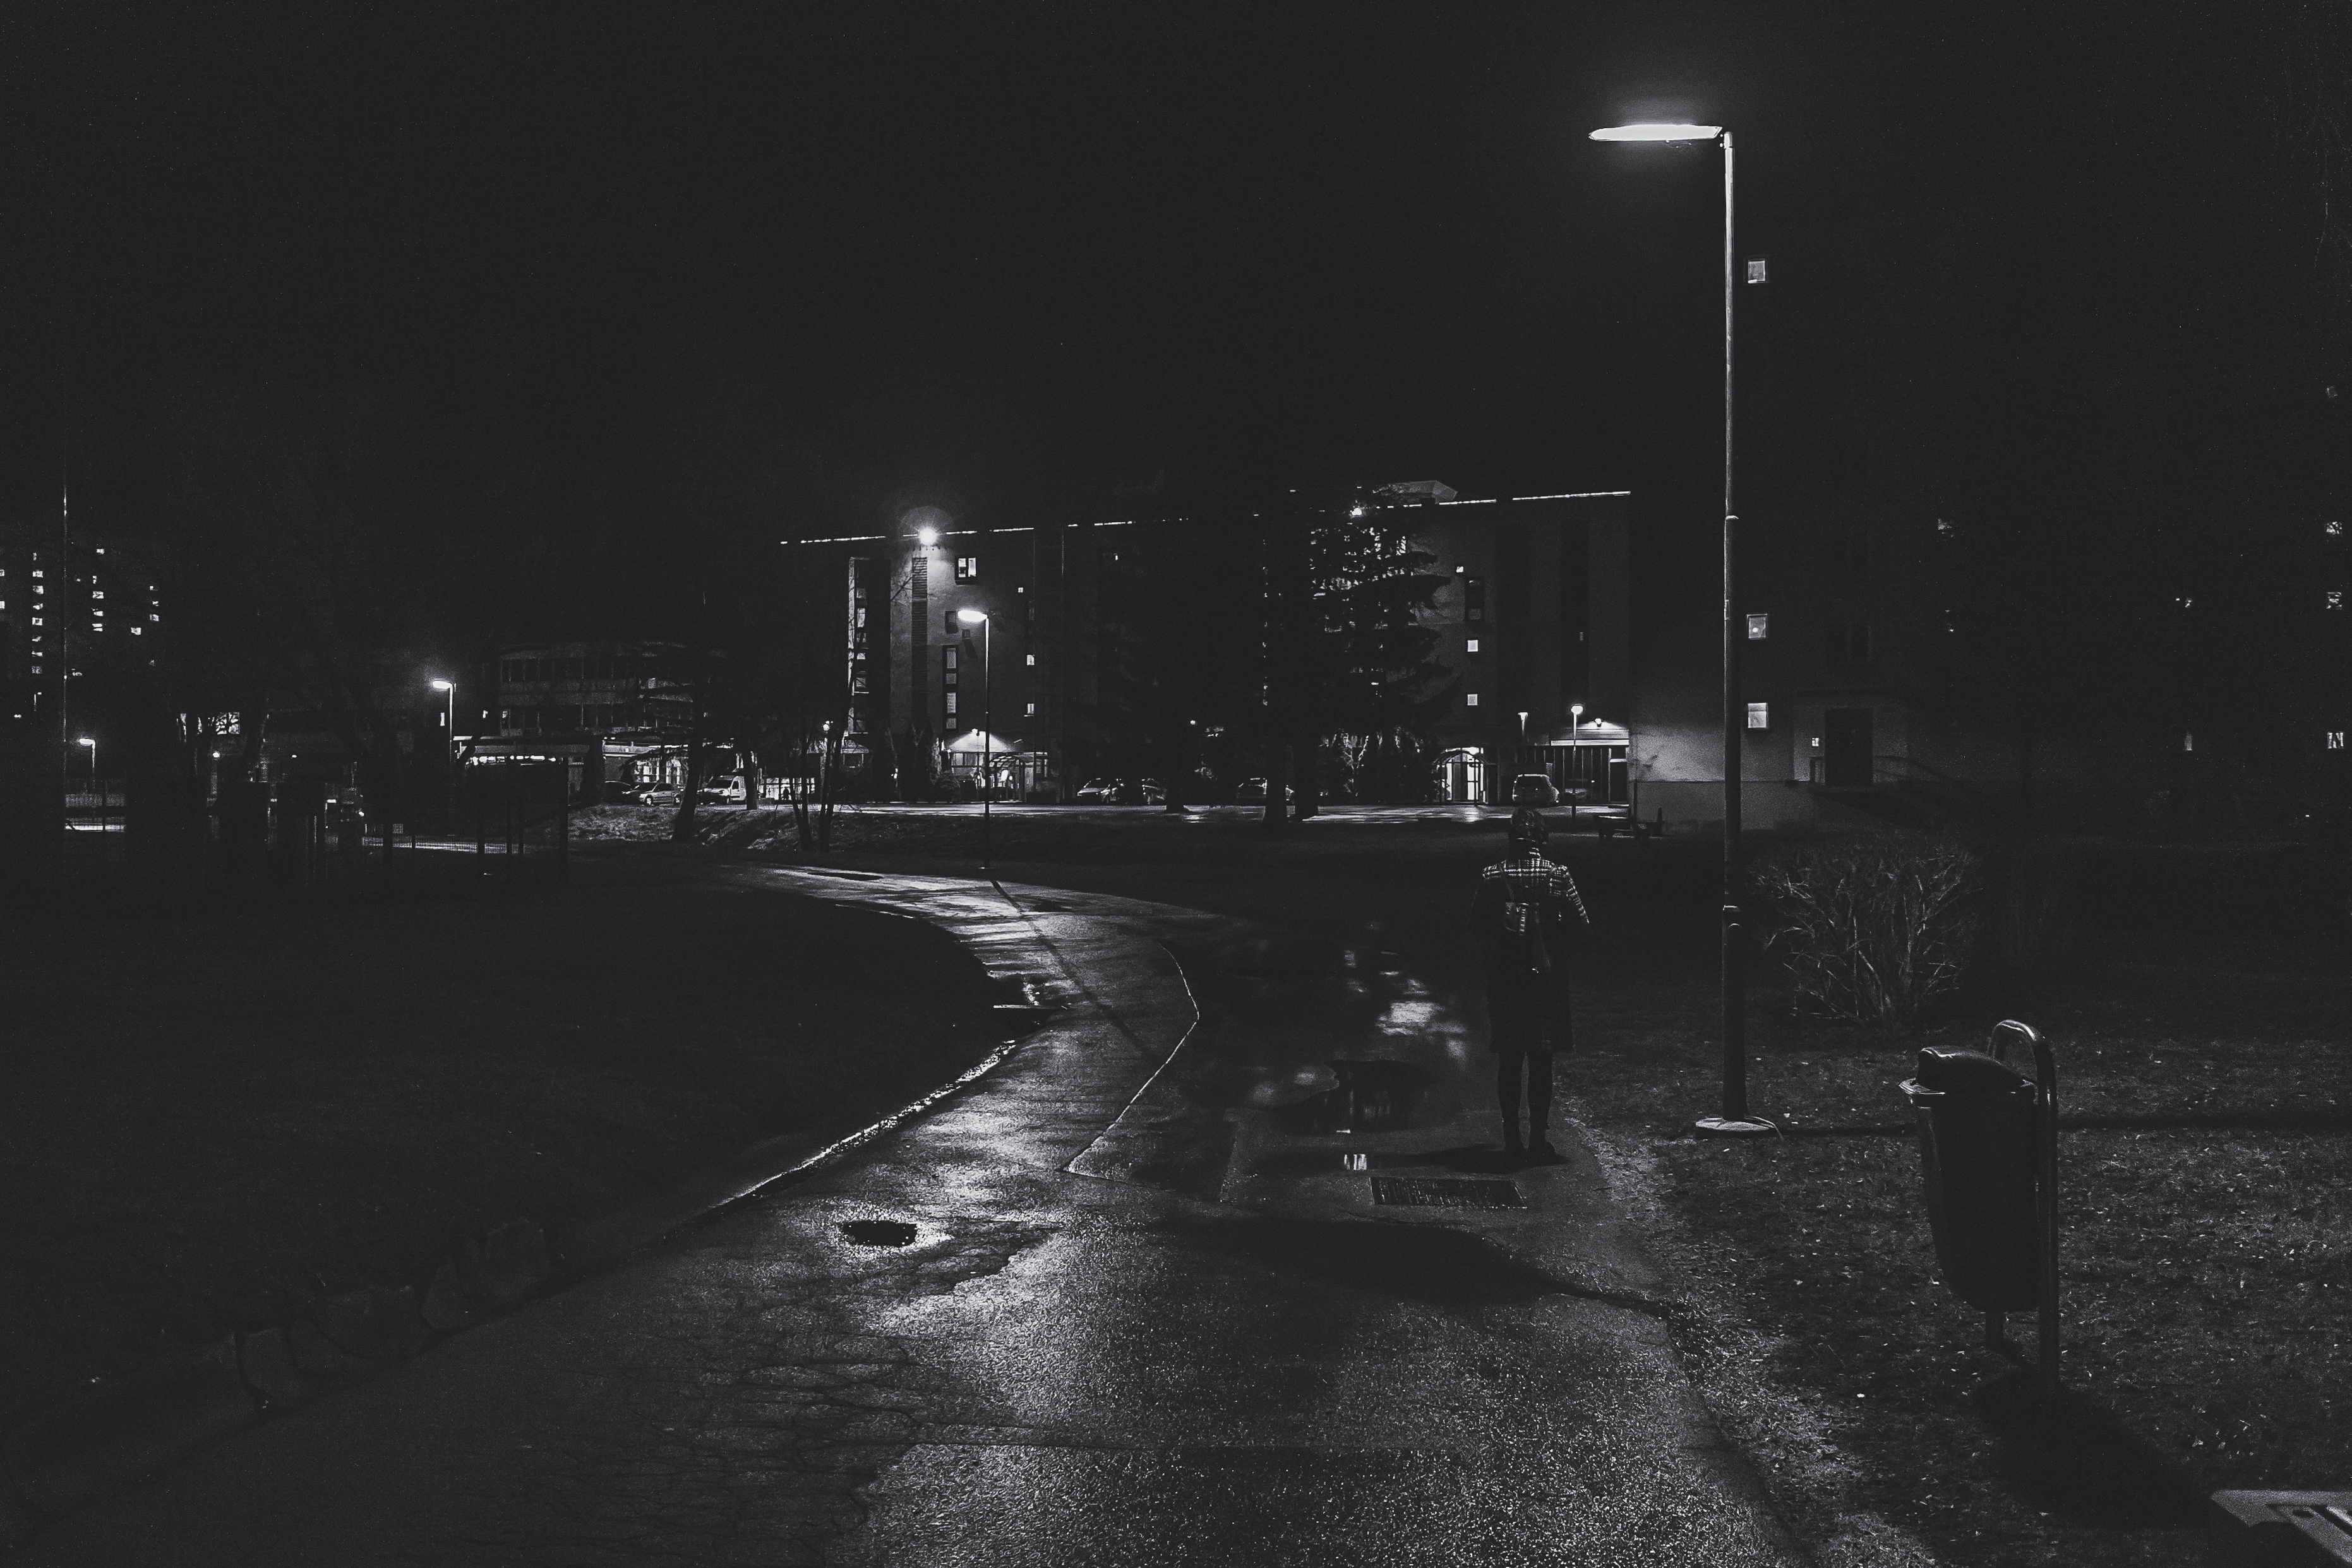
light, black and white, white, night, photography, dusk, evening, weather, darkness, street light, black, monochrome, lighting, moonlight, shape, monochrome photography, film noir, atmospheric phenomenon